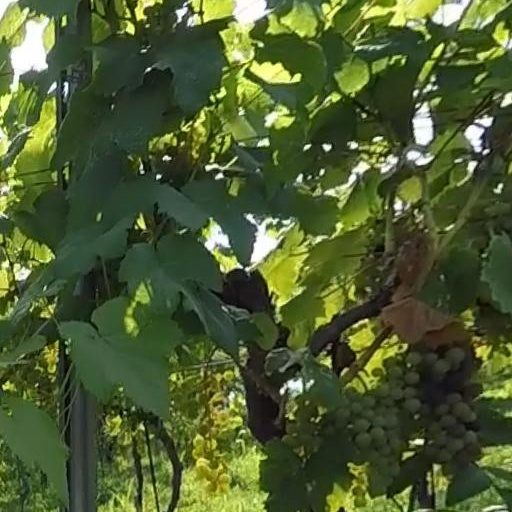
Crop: grape